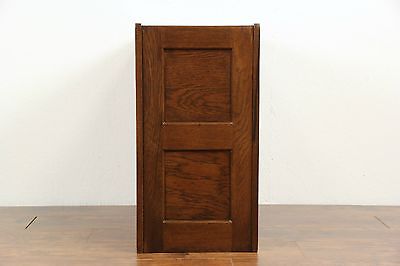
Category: cabinet